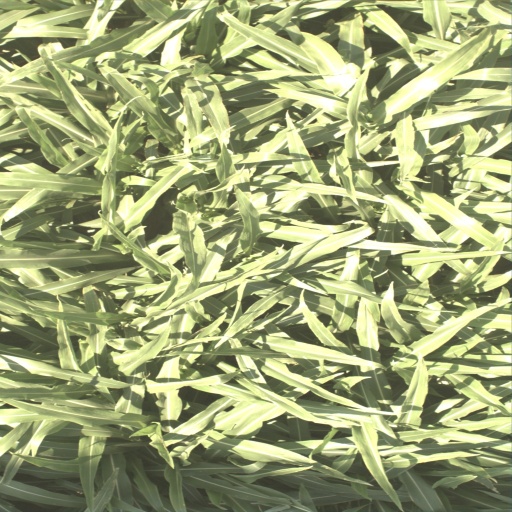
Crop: sorghum